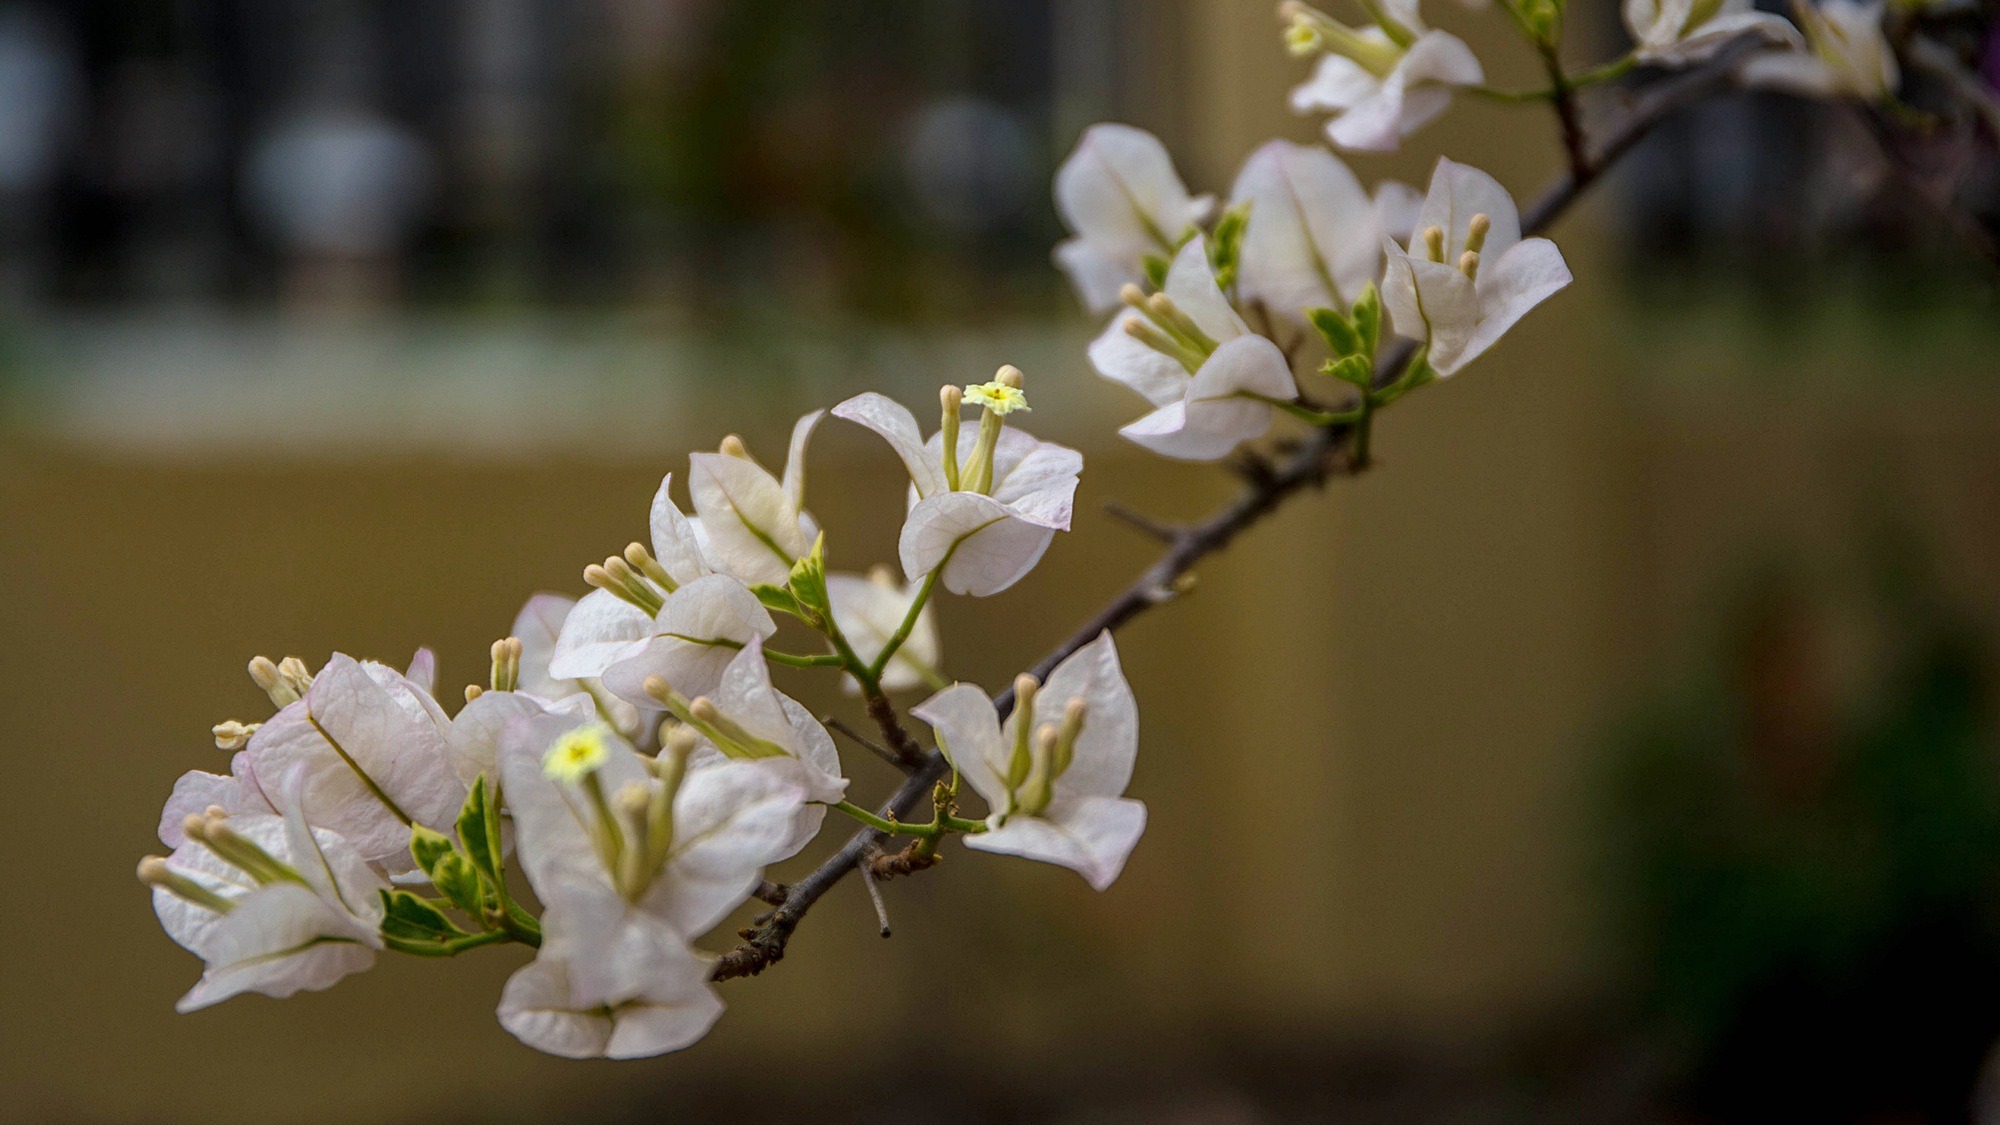
tree, nature, branch, blossom, plant, white, photography, sunlight, leaf, flower, petal, floral, spring, green, produce, botany, blooming, flora, cherry blossom, plants, wildflower, flowers, close up, gardening, petals, decorative, stems, shrub, branches, bright, blossoms, fleurs, gardens, bougainvillea, ornamental, delicate, blooms, yard, flowering, macro photography, flowering plant